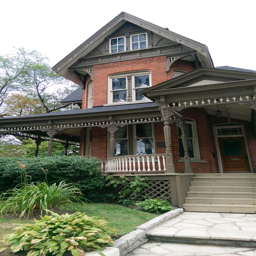
exterior view of a former - storey brick home with a wrap around veranda , stone walkway , and a garden .